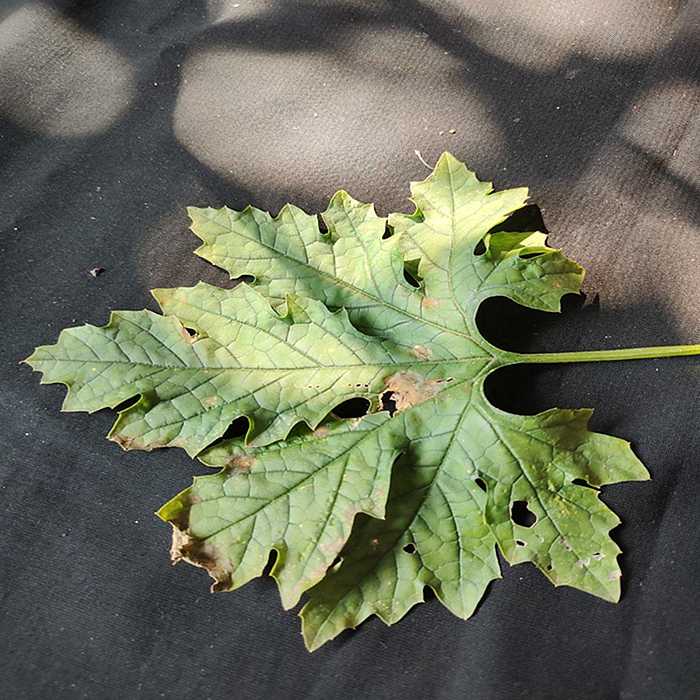
Plant: Bitter Gourd
Label: Downey mildew